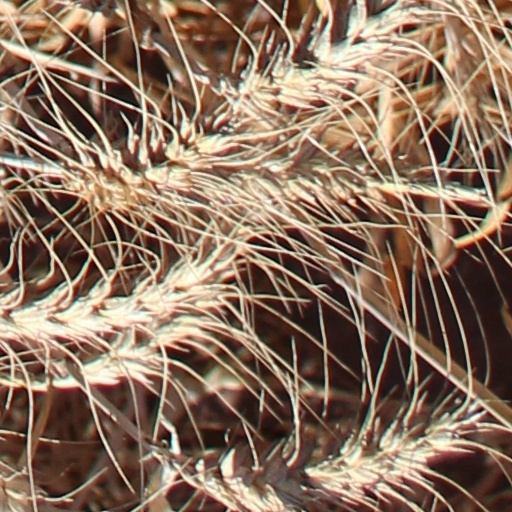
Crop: wheat